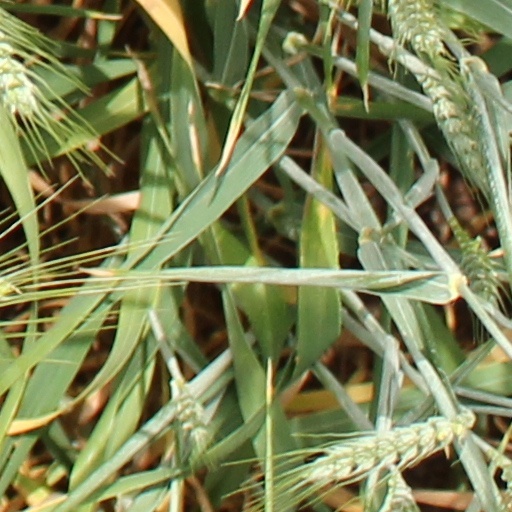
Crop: wheat